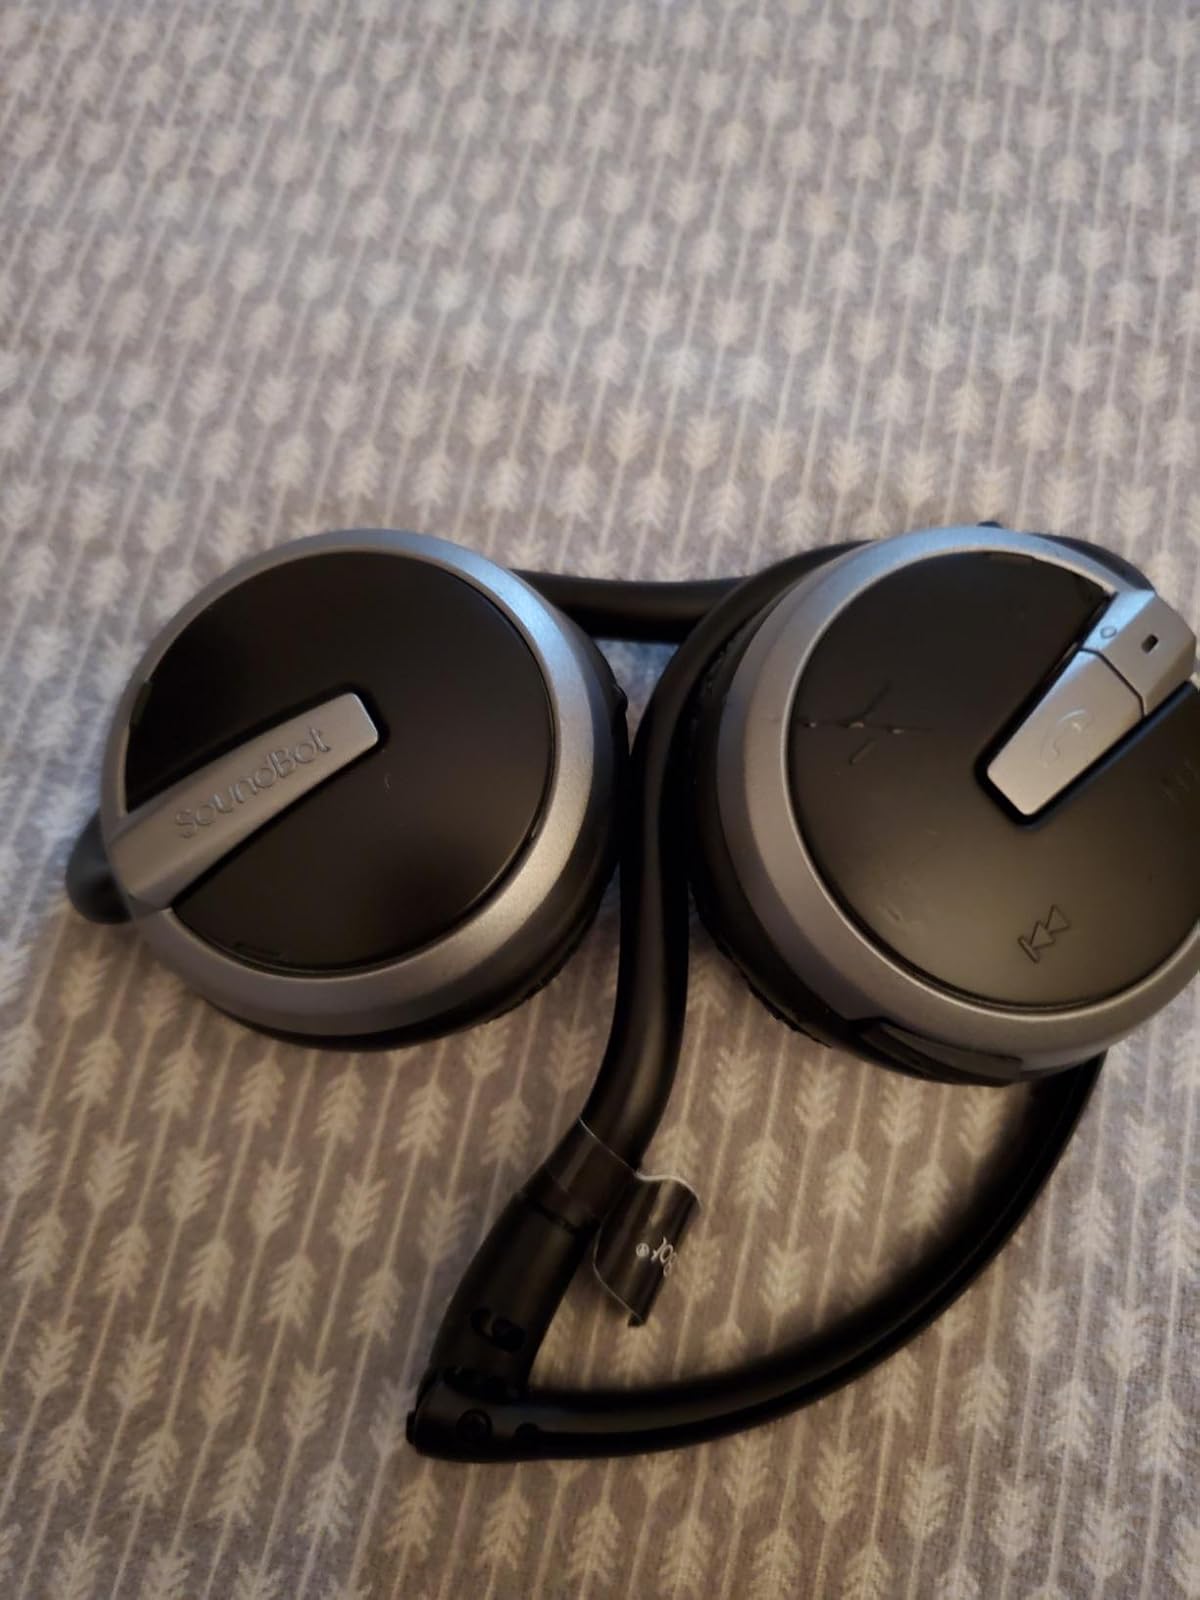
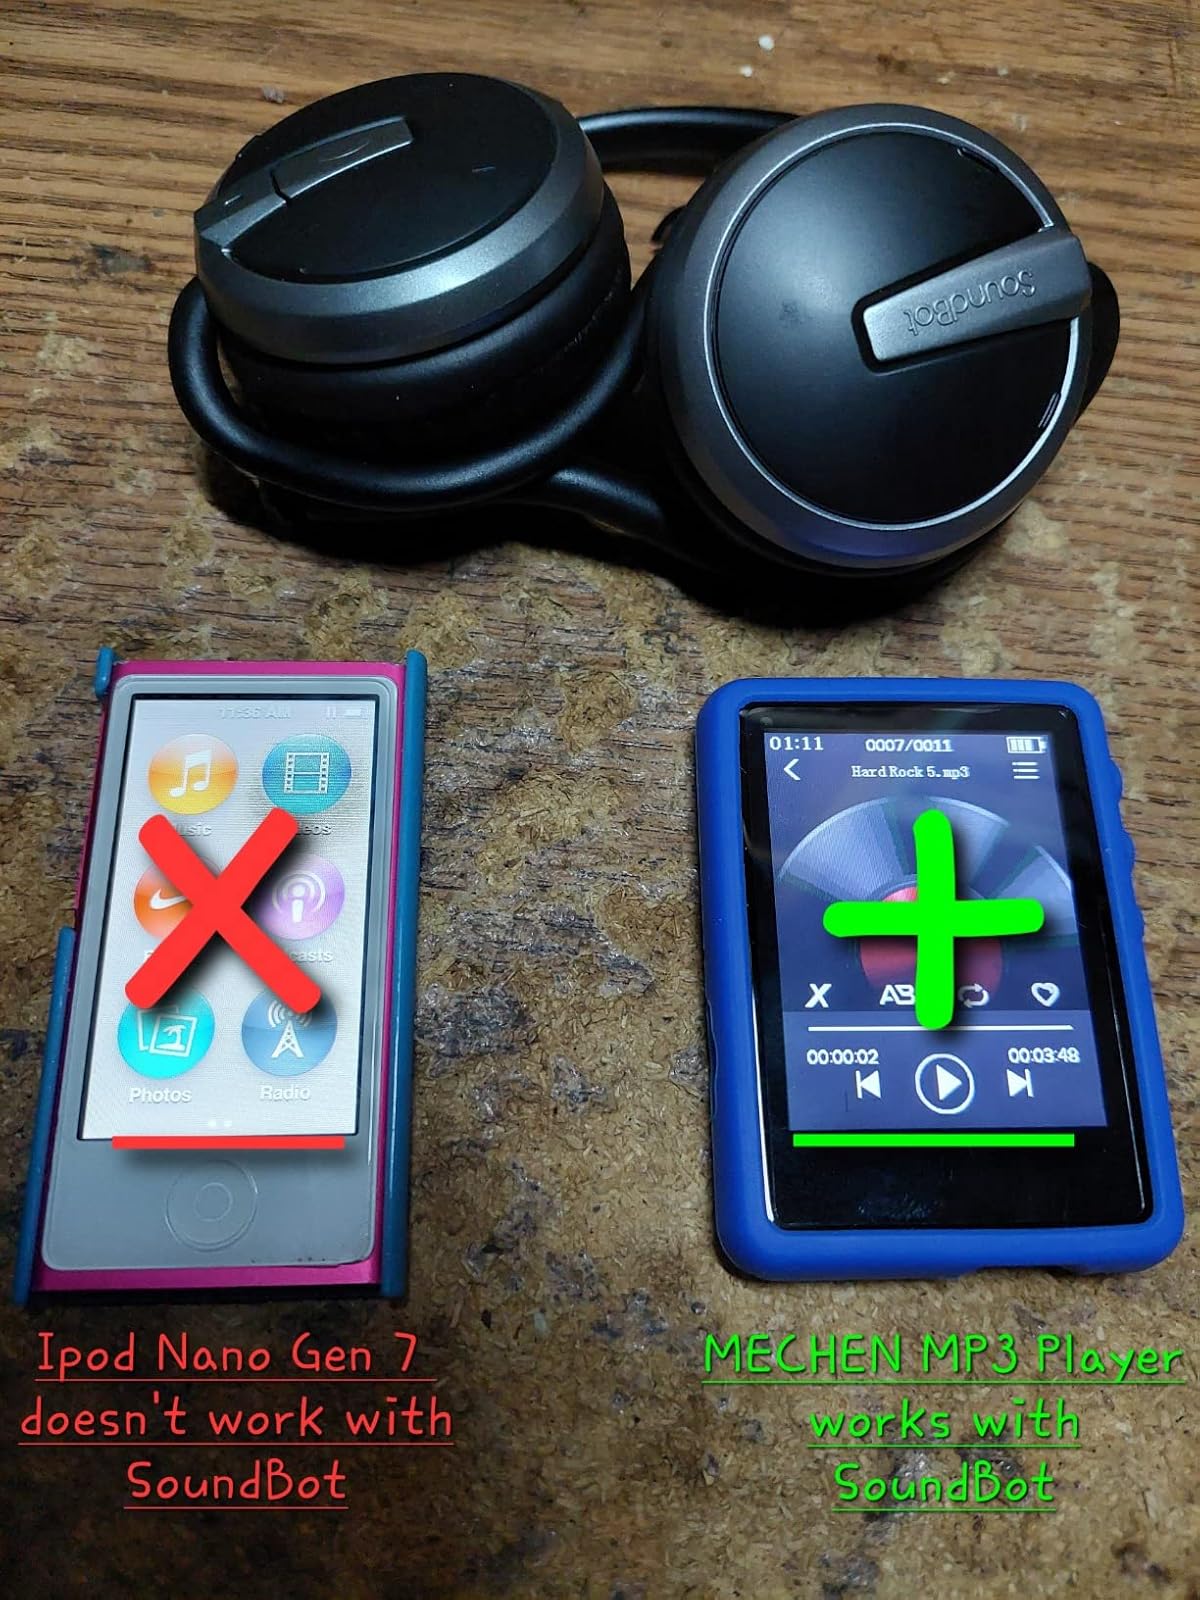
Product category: headphones
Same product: yes